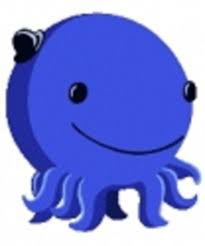
Portrait style: Cartoon Portrait